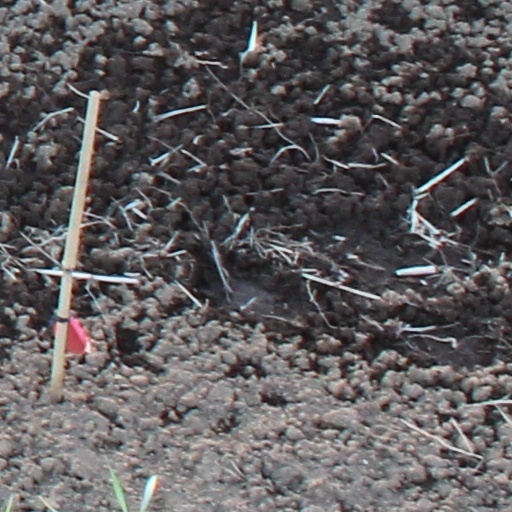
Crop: wheat